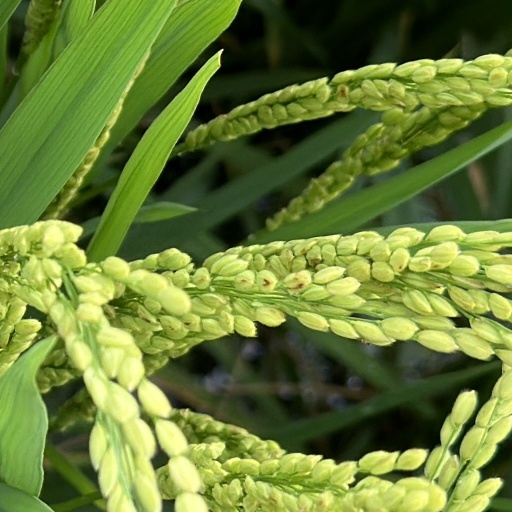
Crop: rice